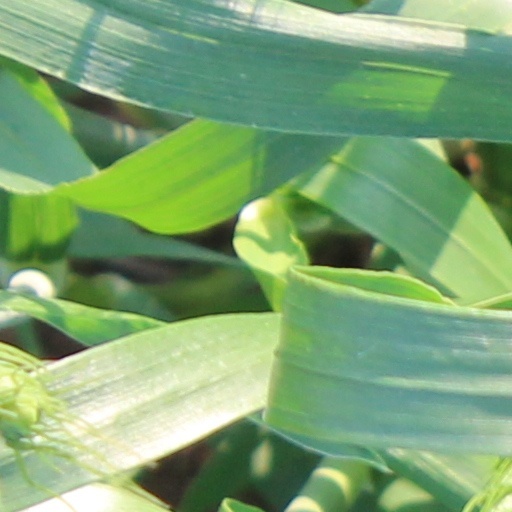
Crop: wheat